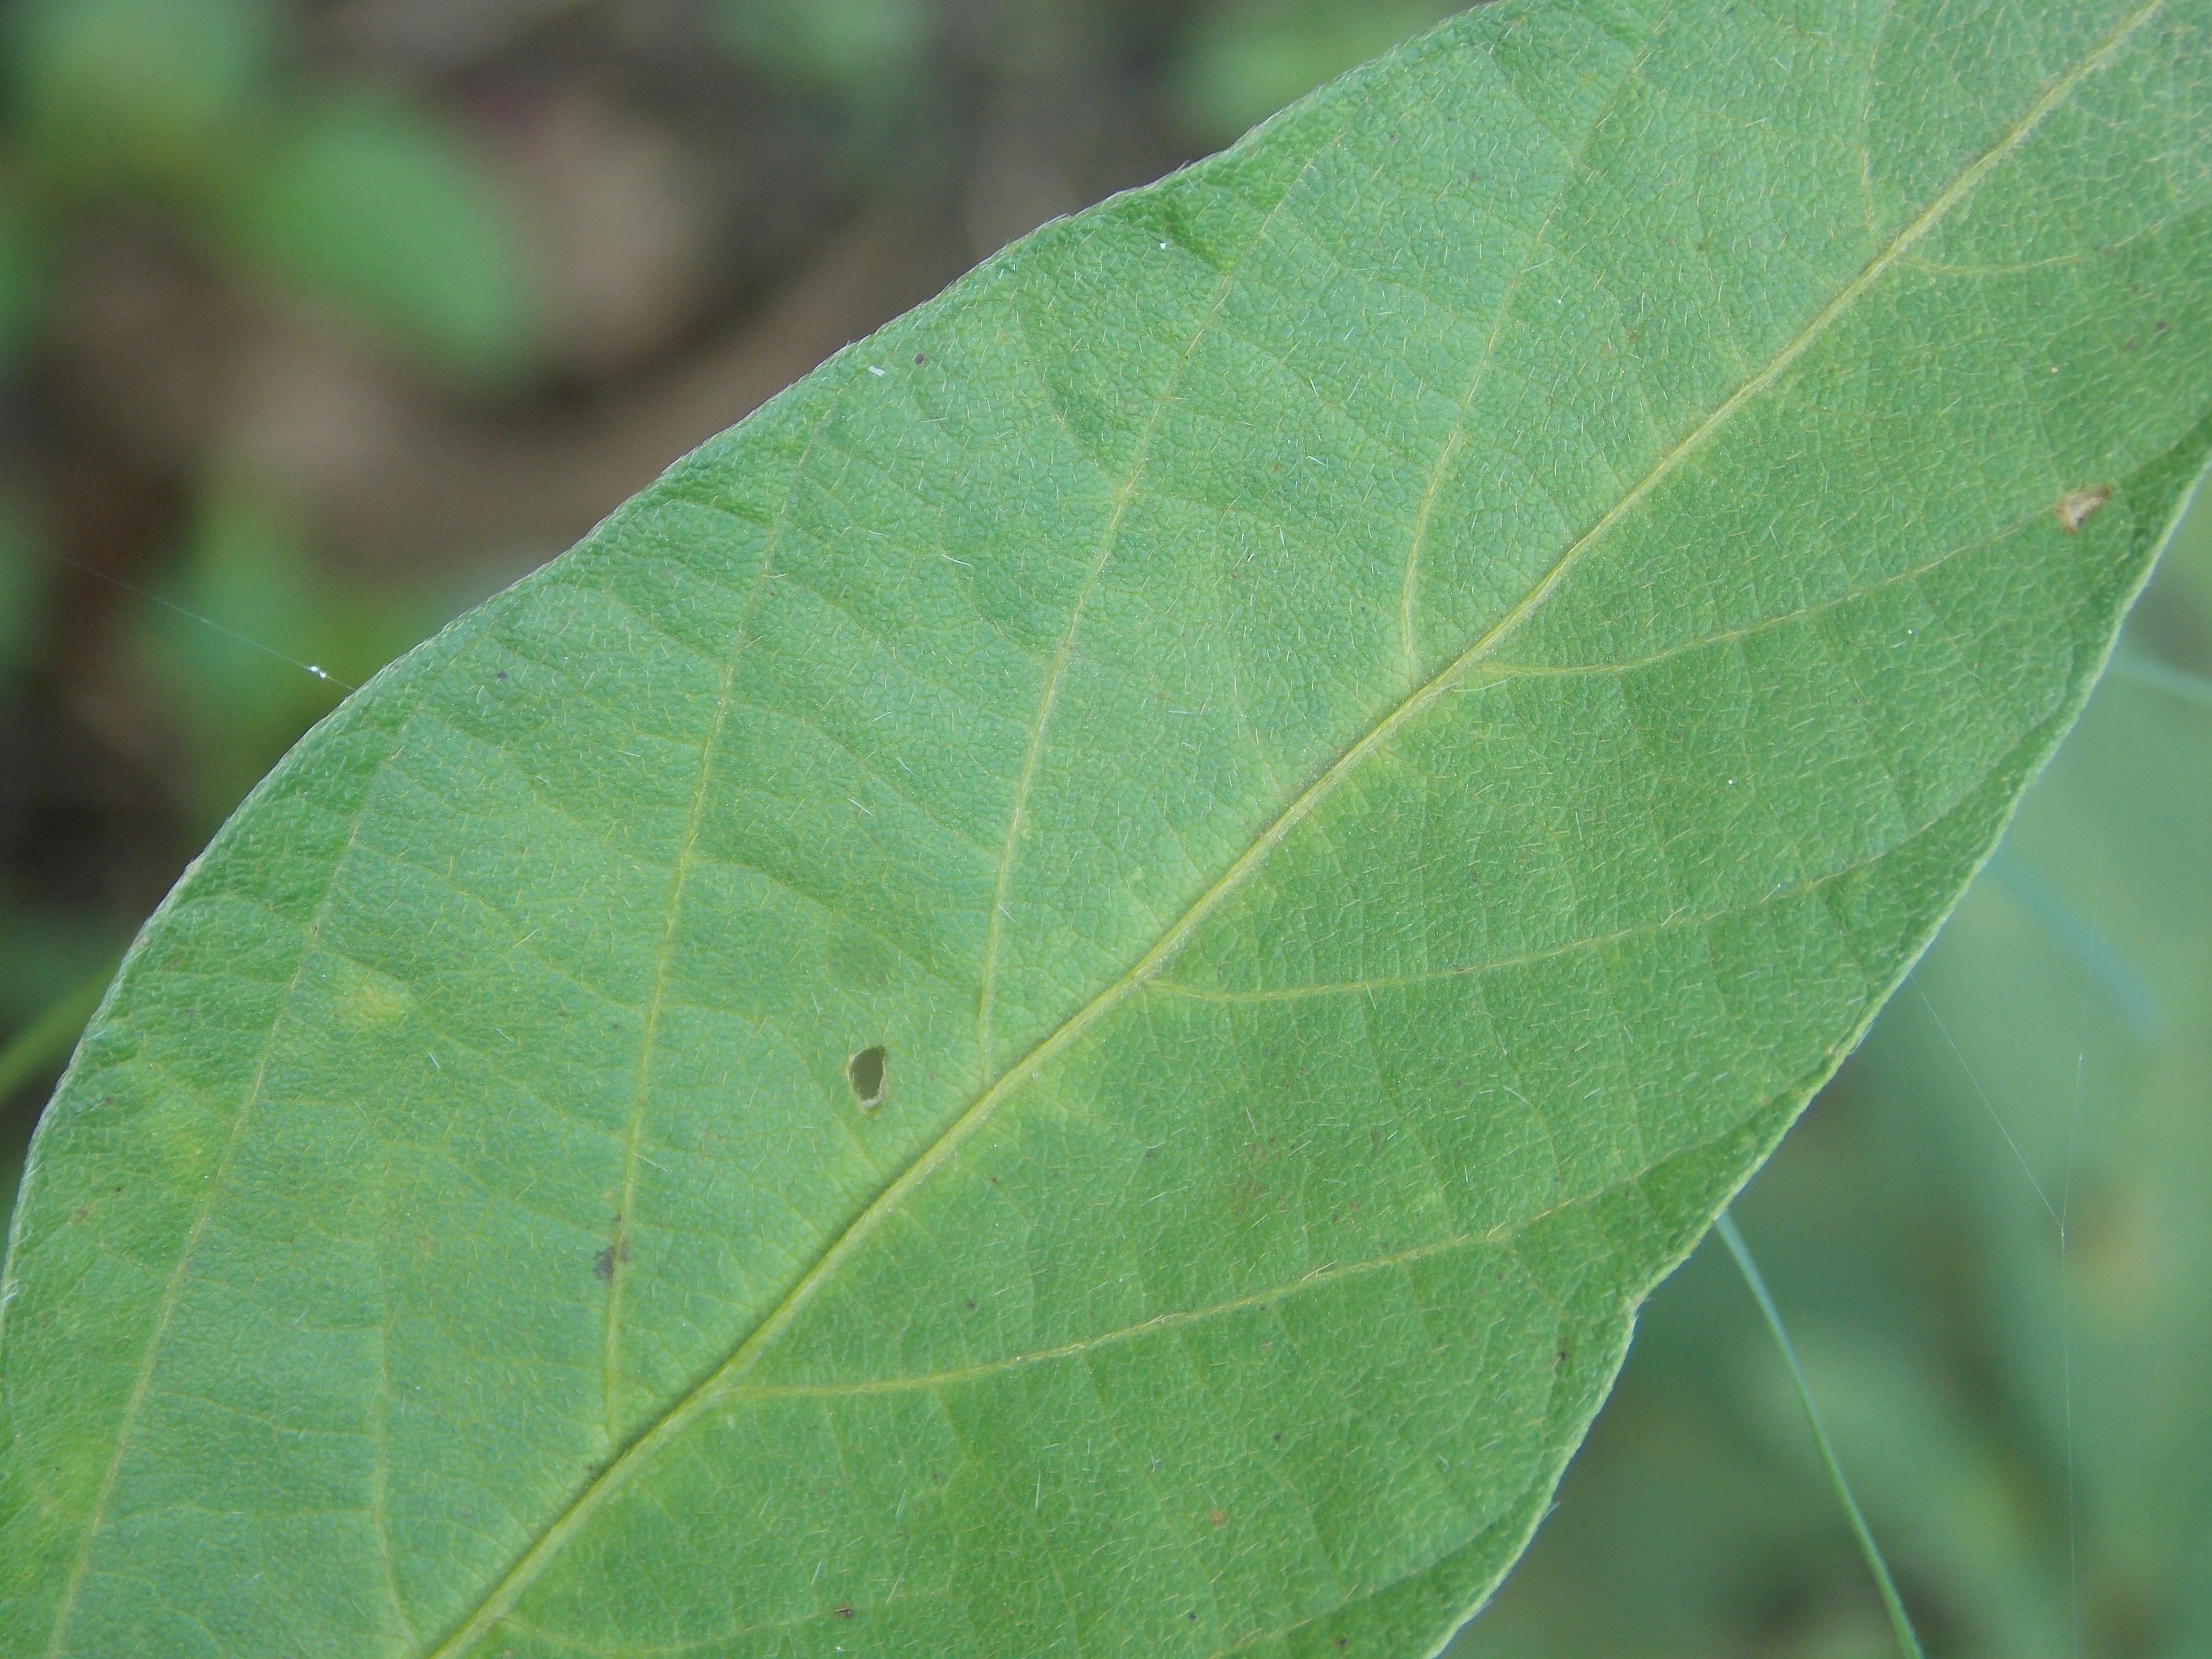
Label: Healthy